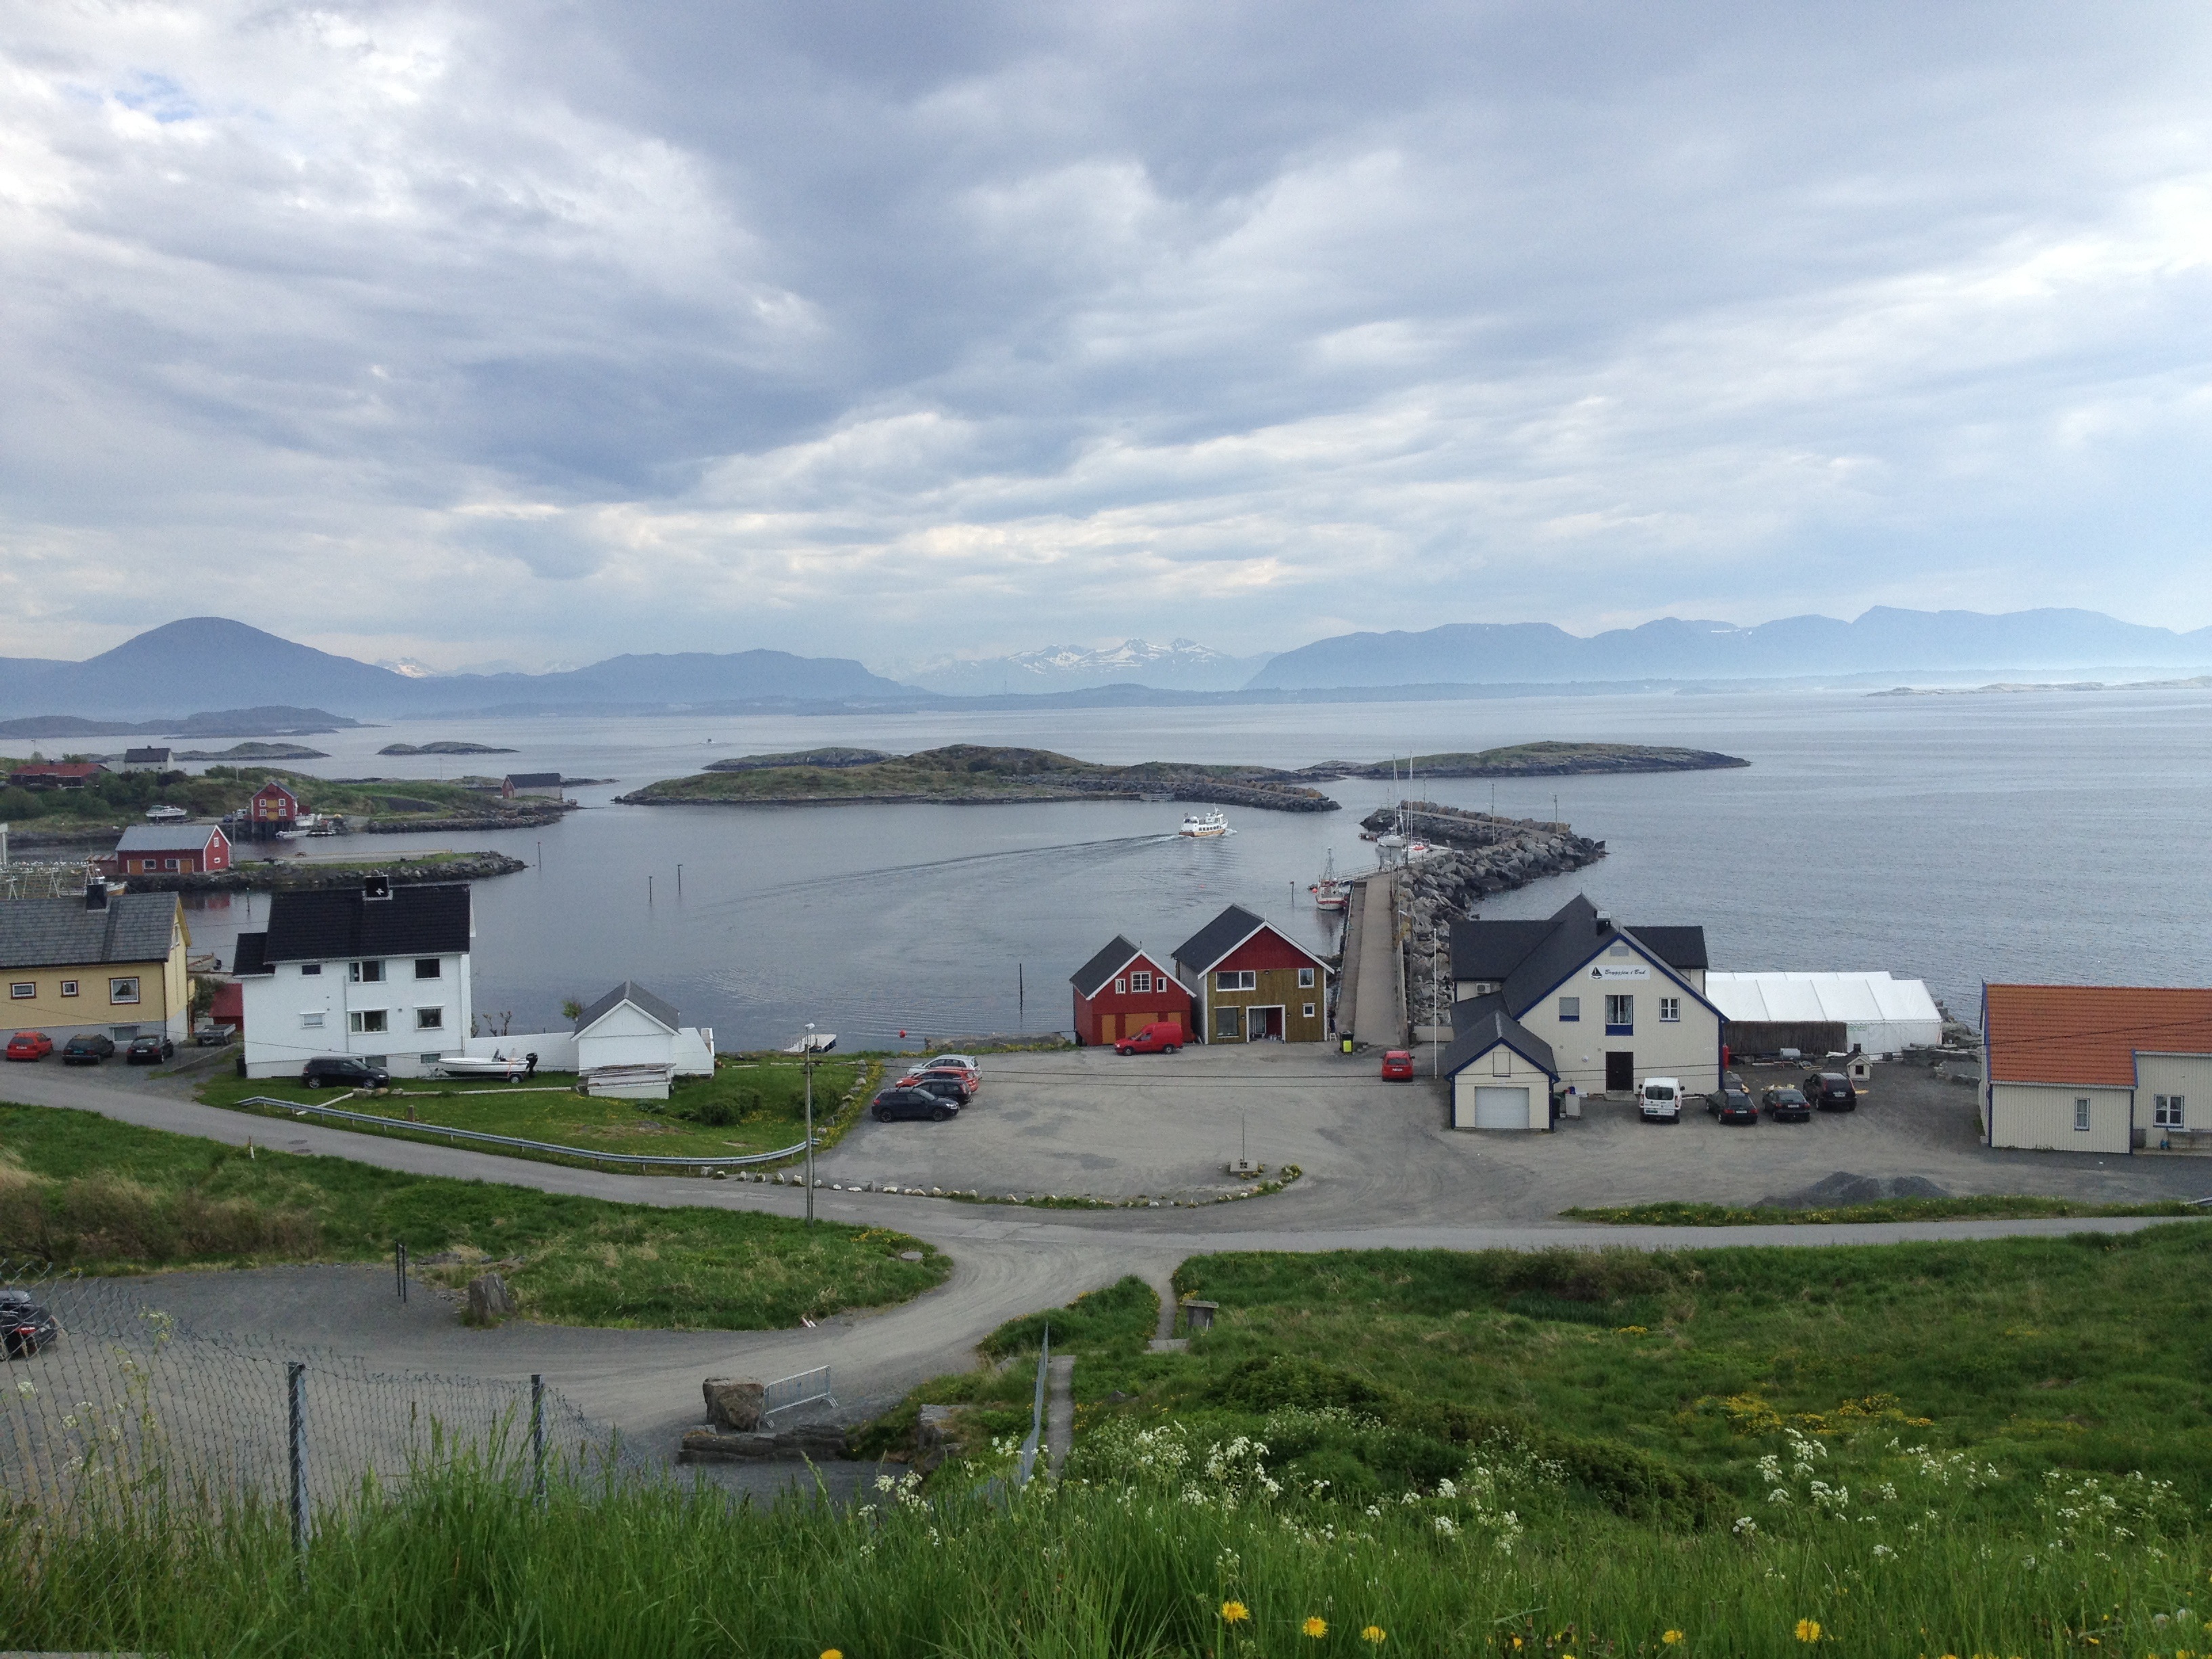
beach, sea, coast, shore, vacation, cove, vehicle, bay, harbor, port, ferry, norway, cape, bid, the coastal